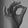
ASL letter: F